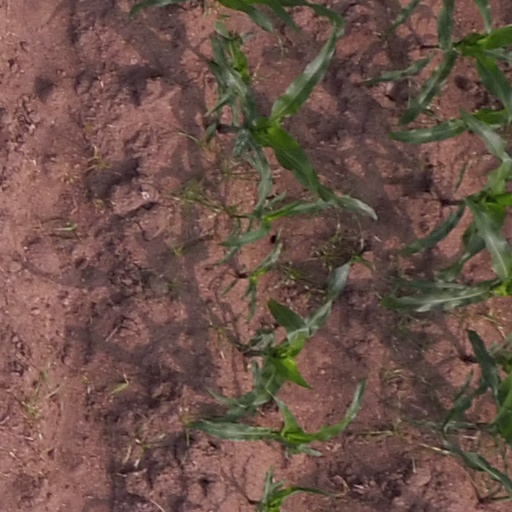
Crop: maize; corn